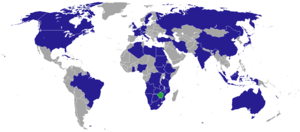
Voici les représentations diplomatiques du Zimbabwe à l'étranger: